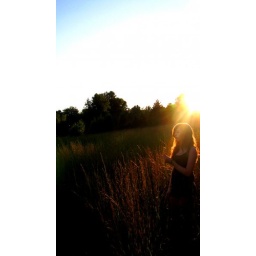
in the field across the street